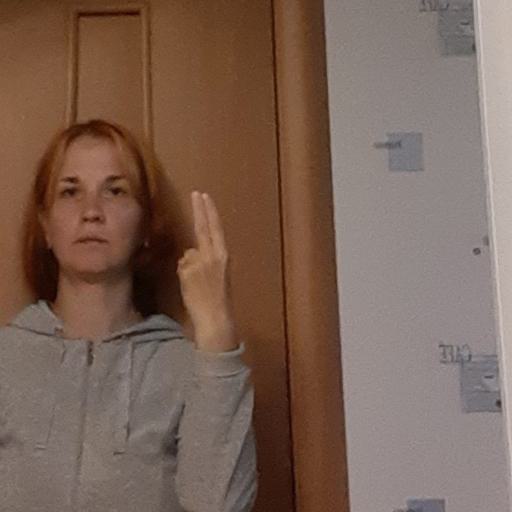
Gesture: two_up_inverted